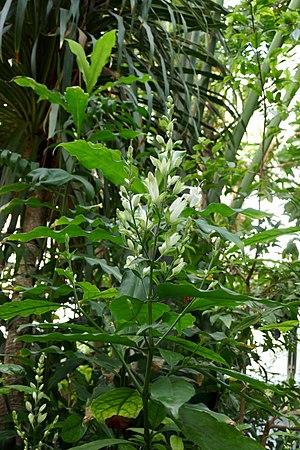
Whitfieldia elongata De Wild. &amp